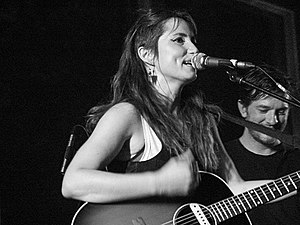
KT Tunstall
KT Tunstall Aarhus Festuge 2013.